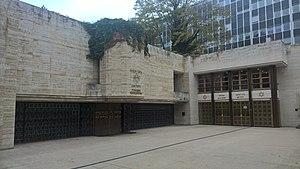
Synagogue Séfarade Hekhal Haness Genève